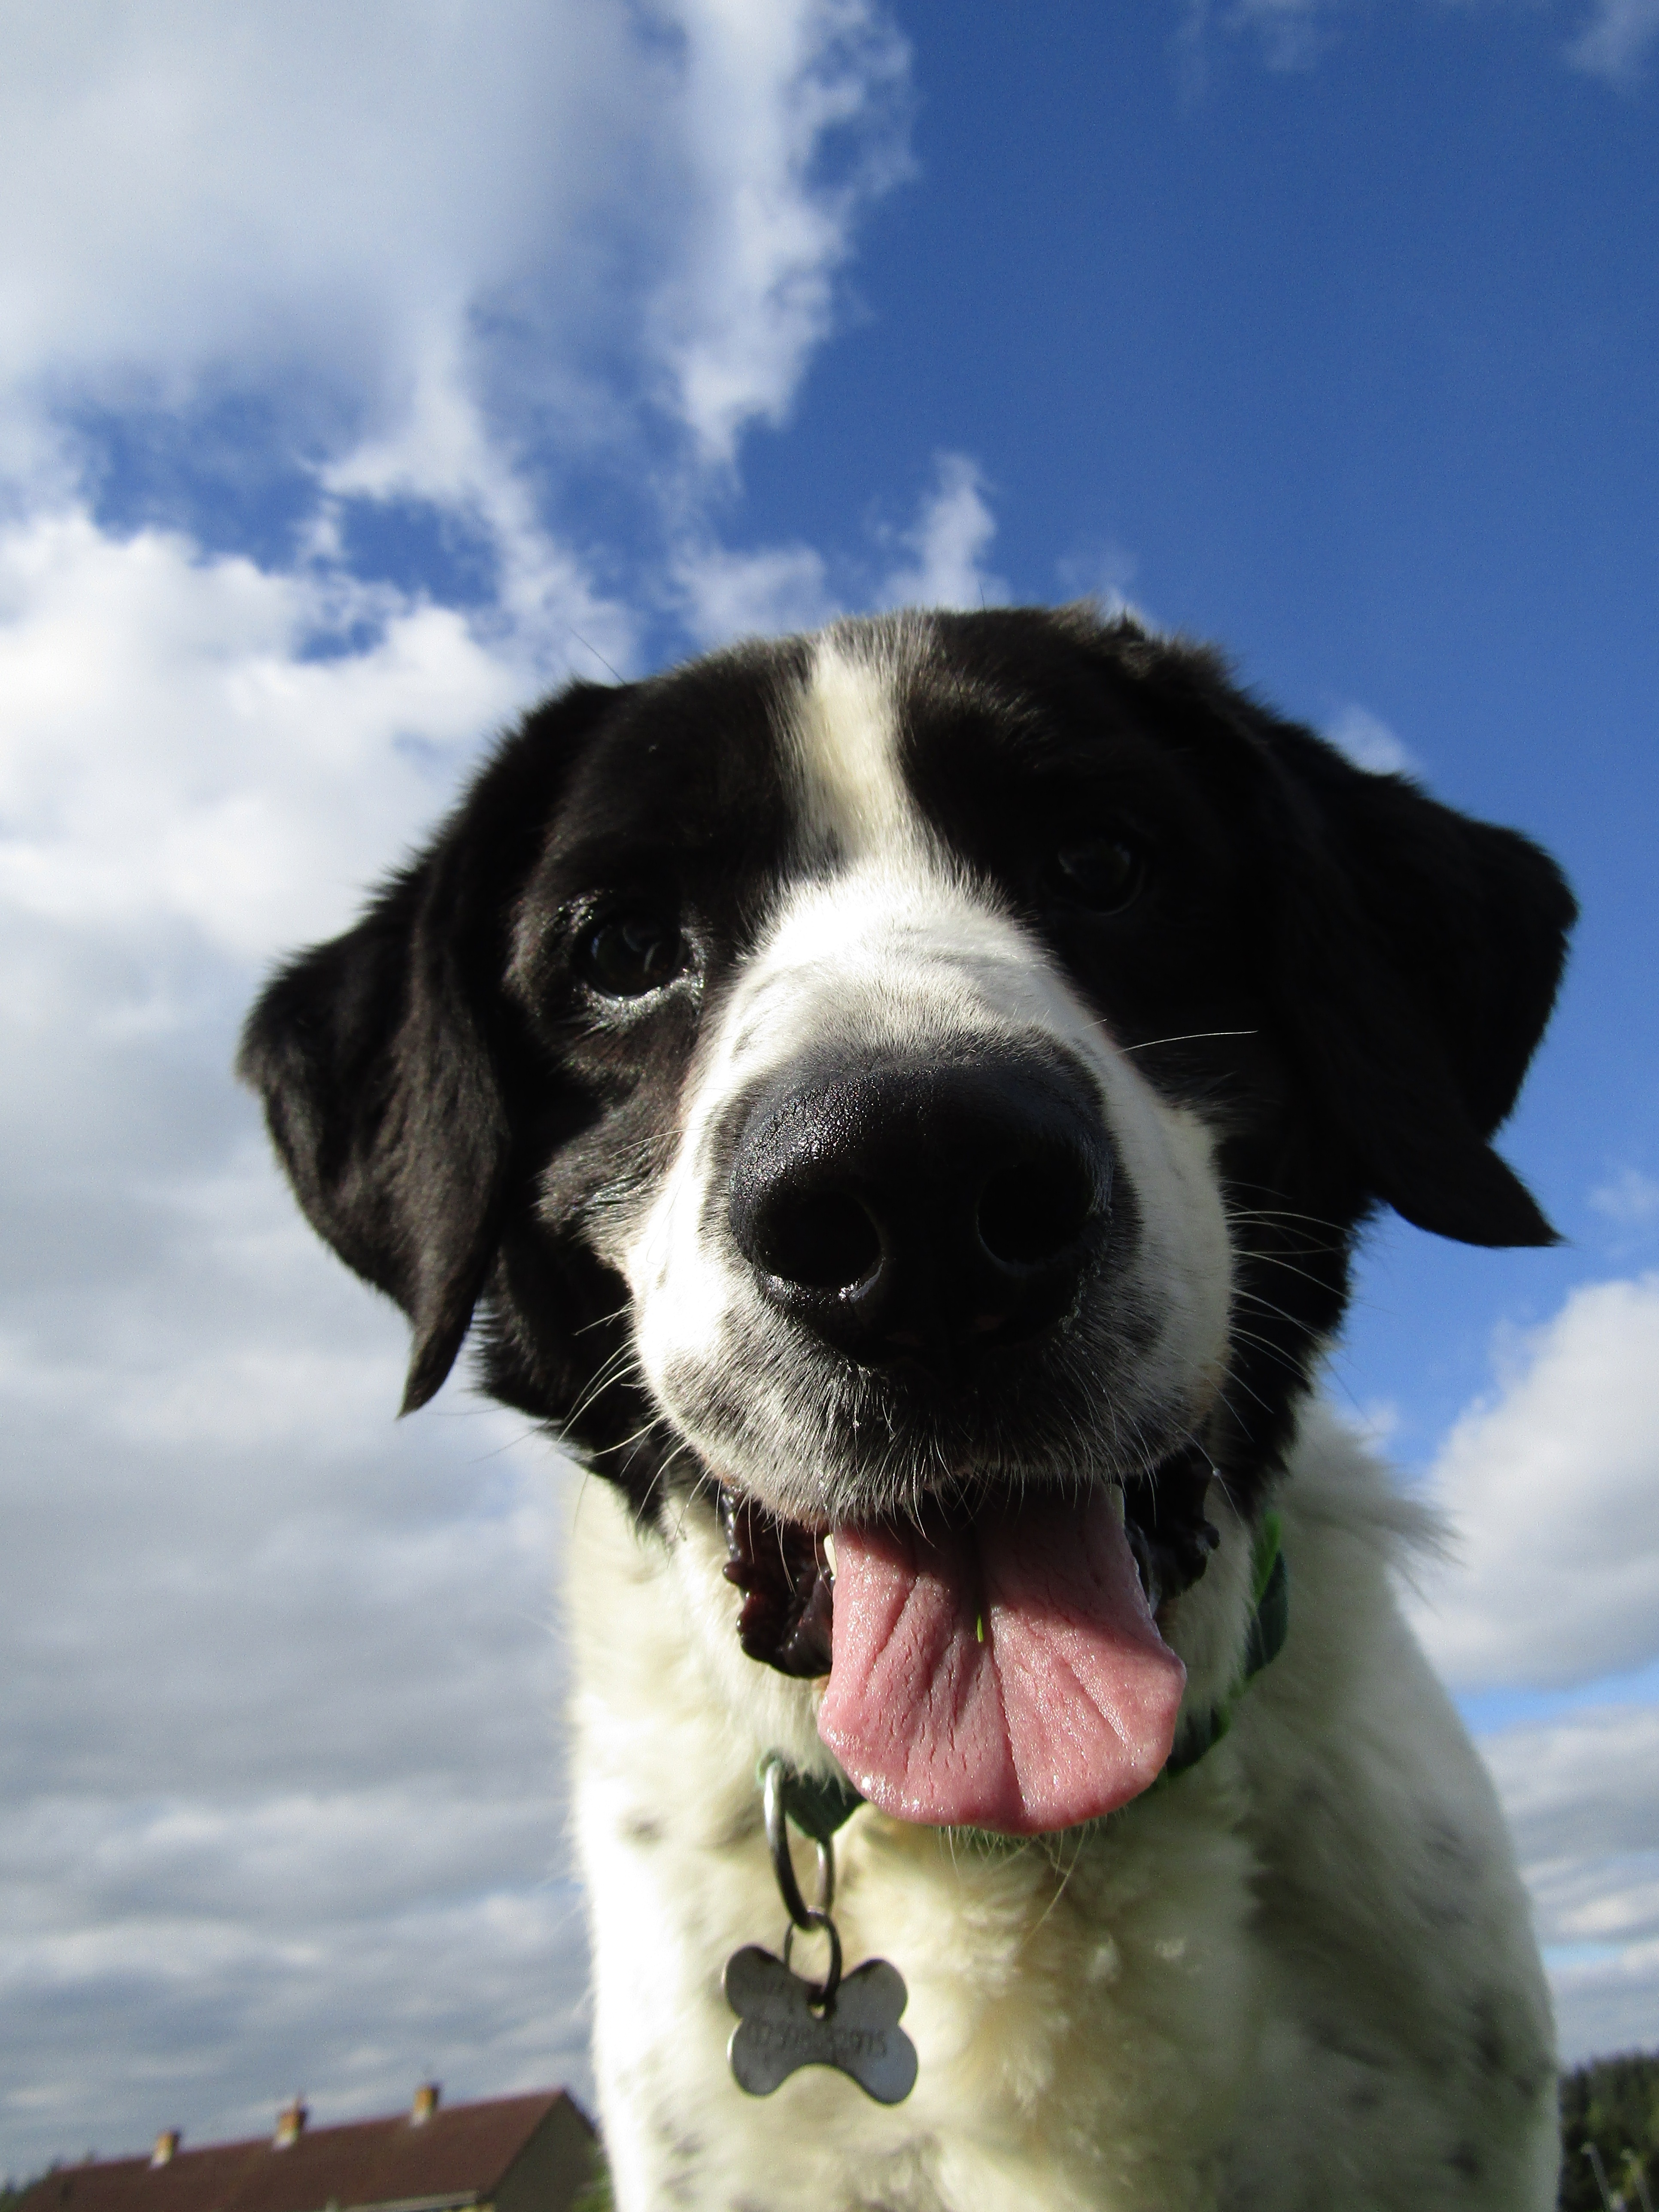
puppy, dog, animal, canine, pet, mammal, smile, playful, face, fun, happy, happiness, vertebrate, labrador retriever, funny, tongue, domestic, happy dog, dog like mammal